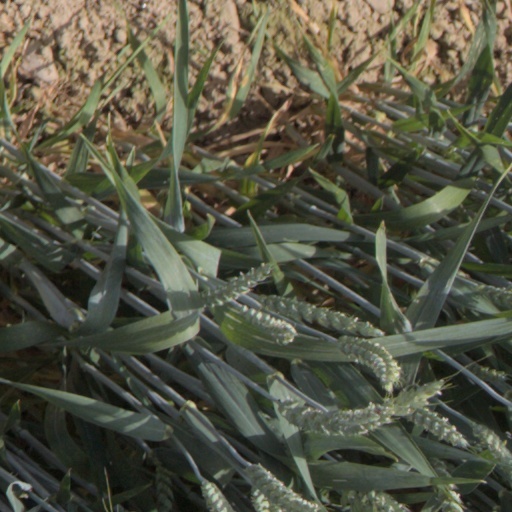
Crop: wheat